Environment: real
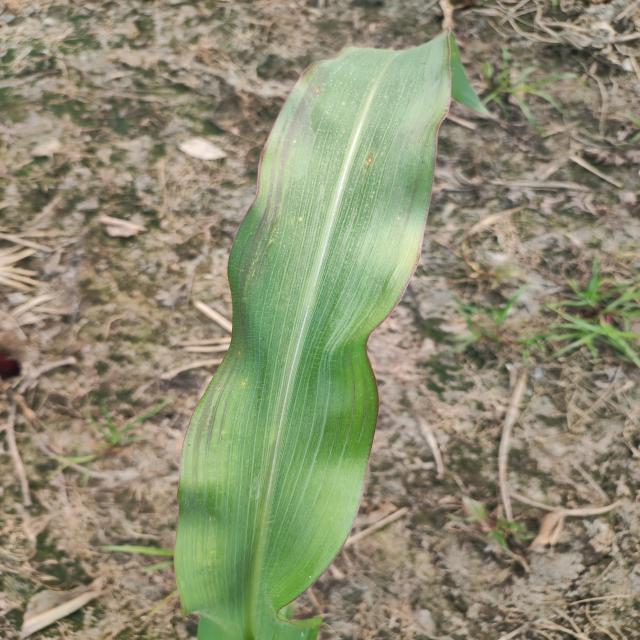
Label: phosphorus_deficiency